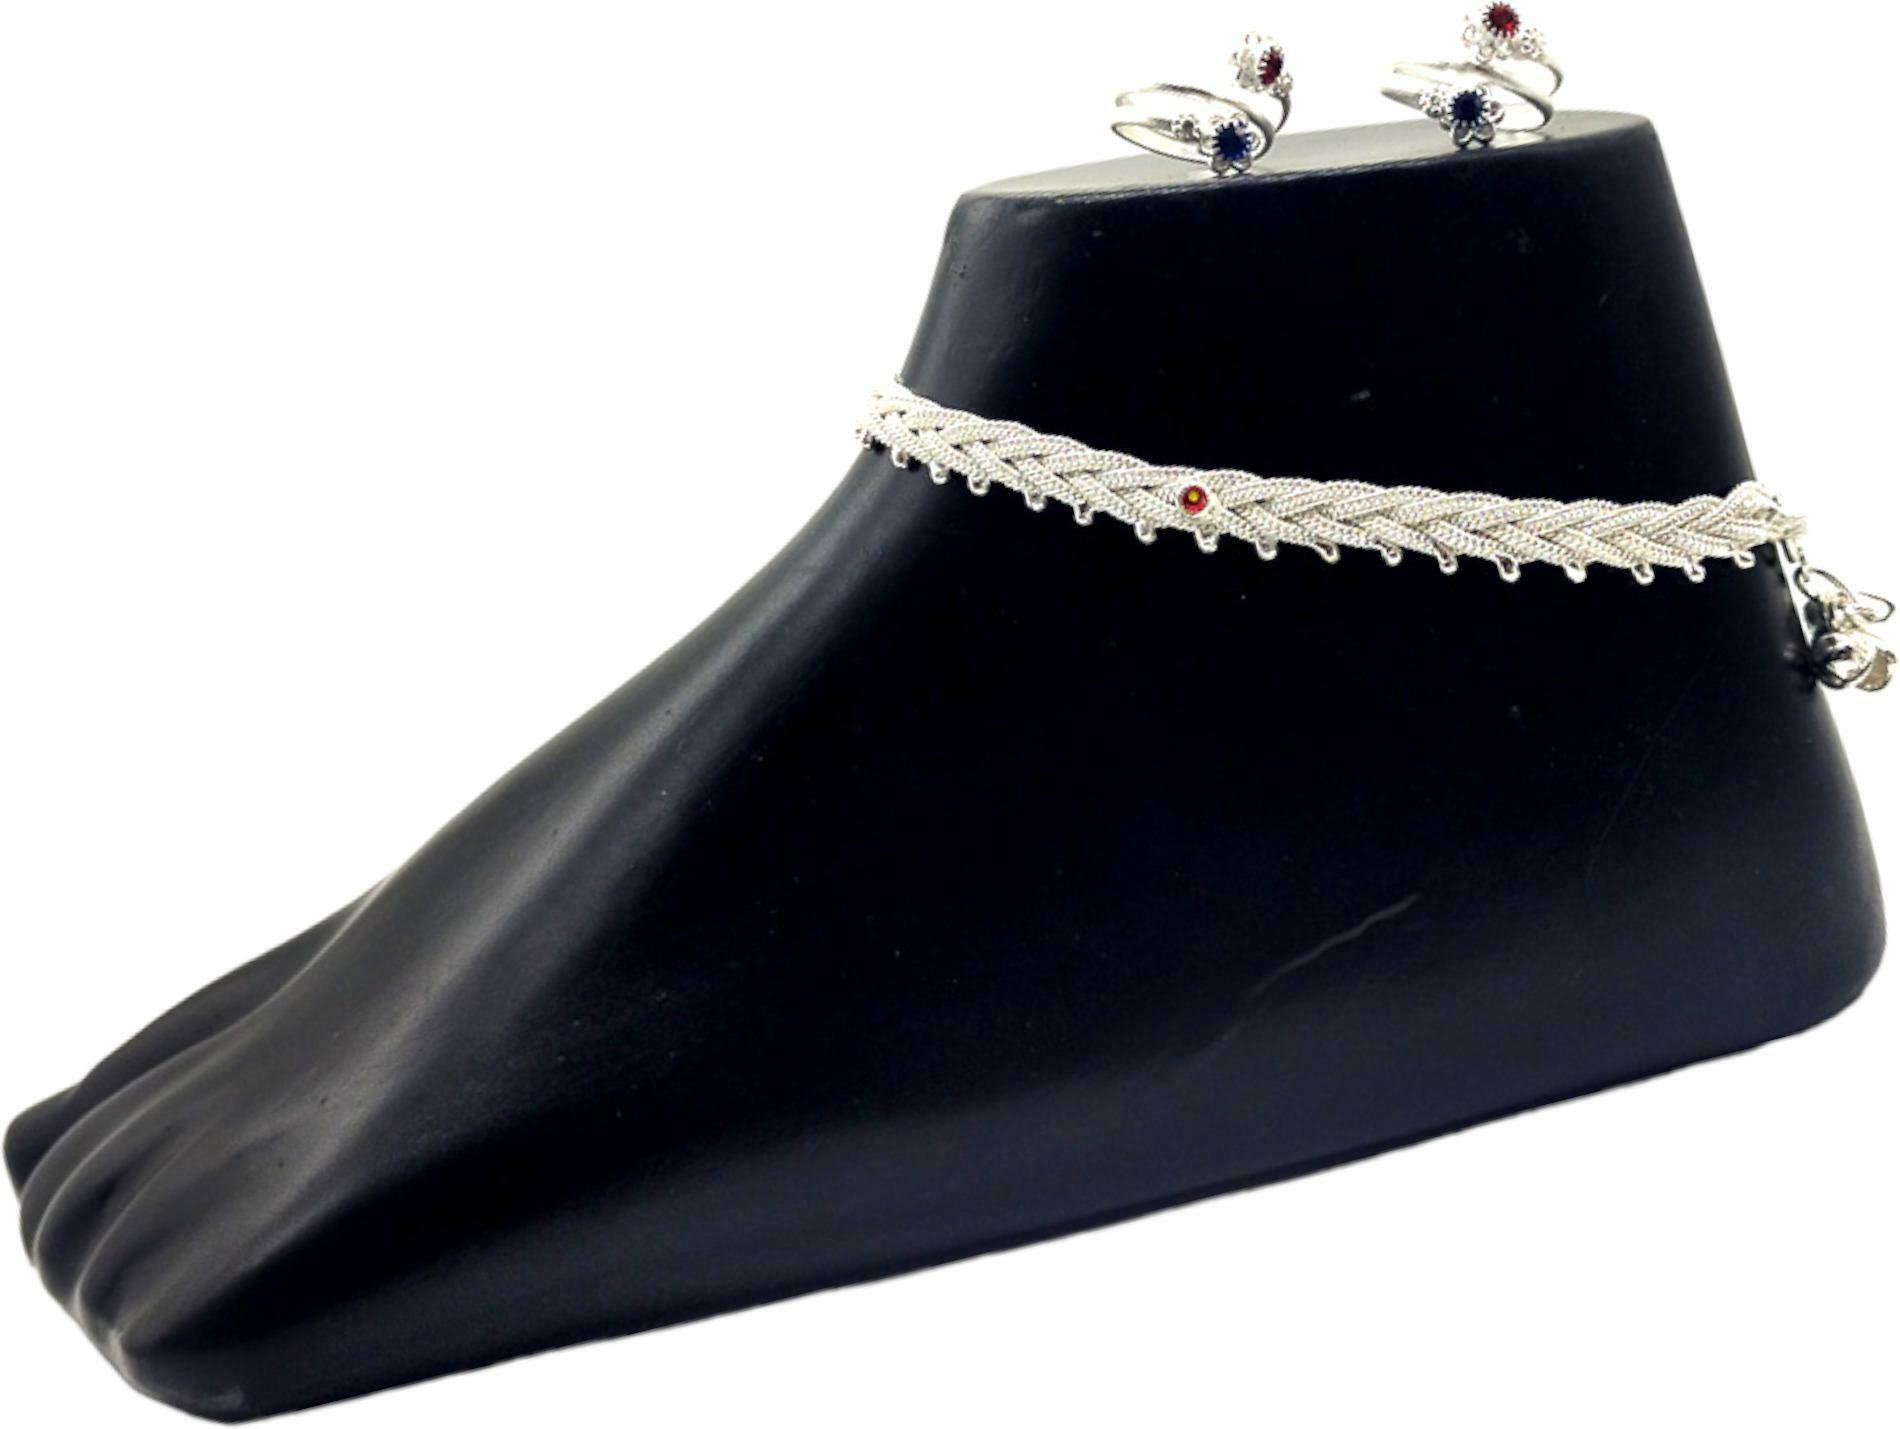
BR Ornaments Alloy Anklet (Pack of 2)
Type: Anklet
Brand: BR Ornaments
Price: Rs. 299
 Soft silver belled traditional indian anklets, that jingles as one walks! perfectly designed for lovers of bell anklets. a great addition to complement many outfits and a piece of outstanding body jewelry.